Tabanus sudeticus

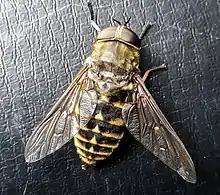
Female "T. sudeticus"

"Tabanus sudeticus" is found in many countries of Western Europe. It has a marked northern and western distribution; being found as far north as Southern Norway and the Western Isles of Scotland, and with an occasional record from Belarus.